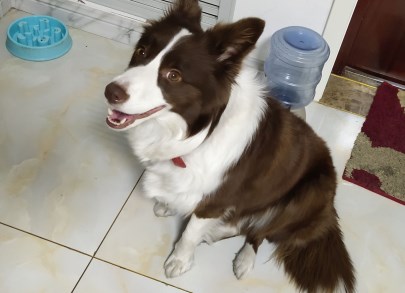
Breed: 2594-n000109-Border_collie